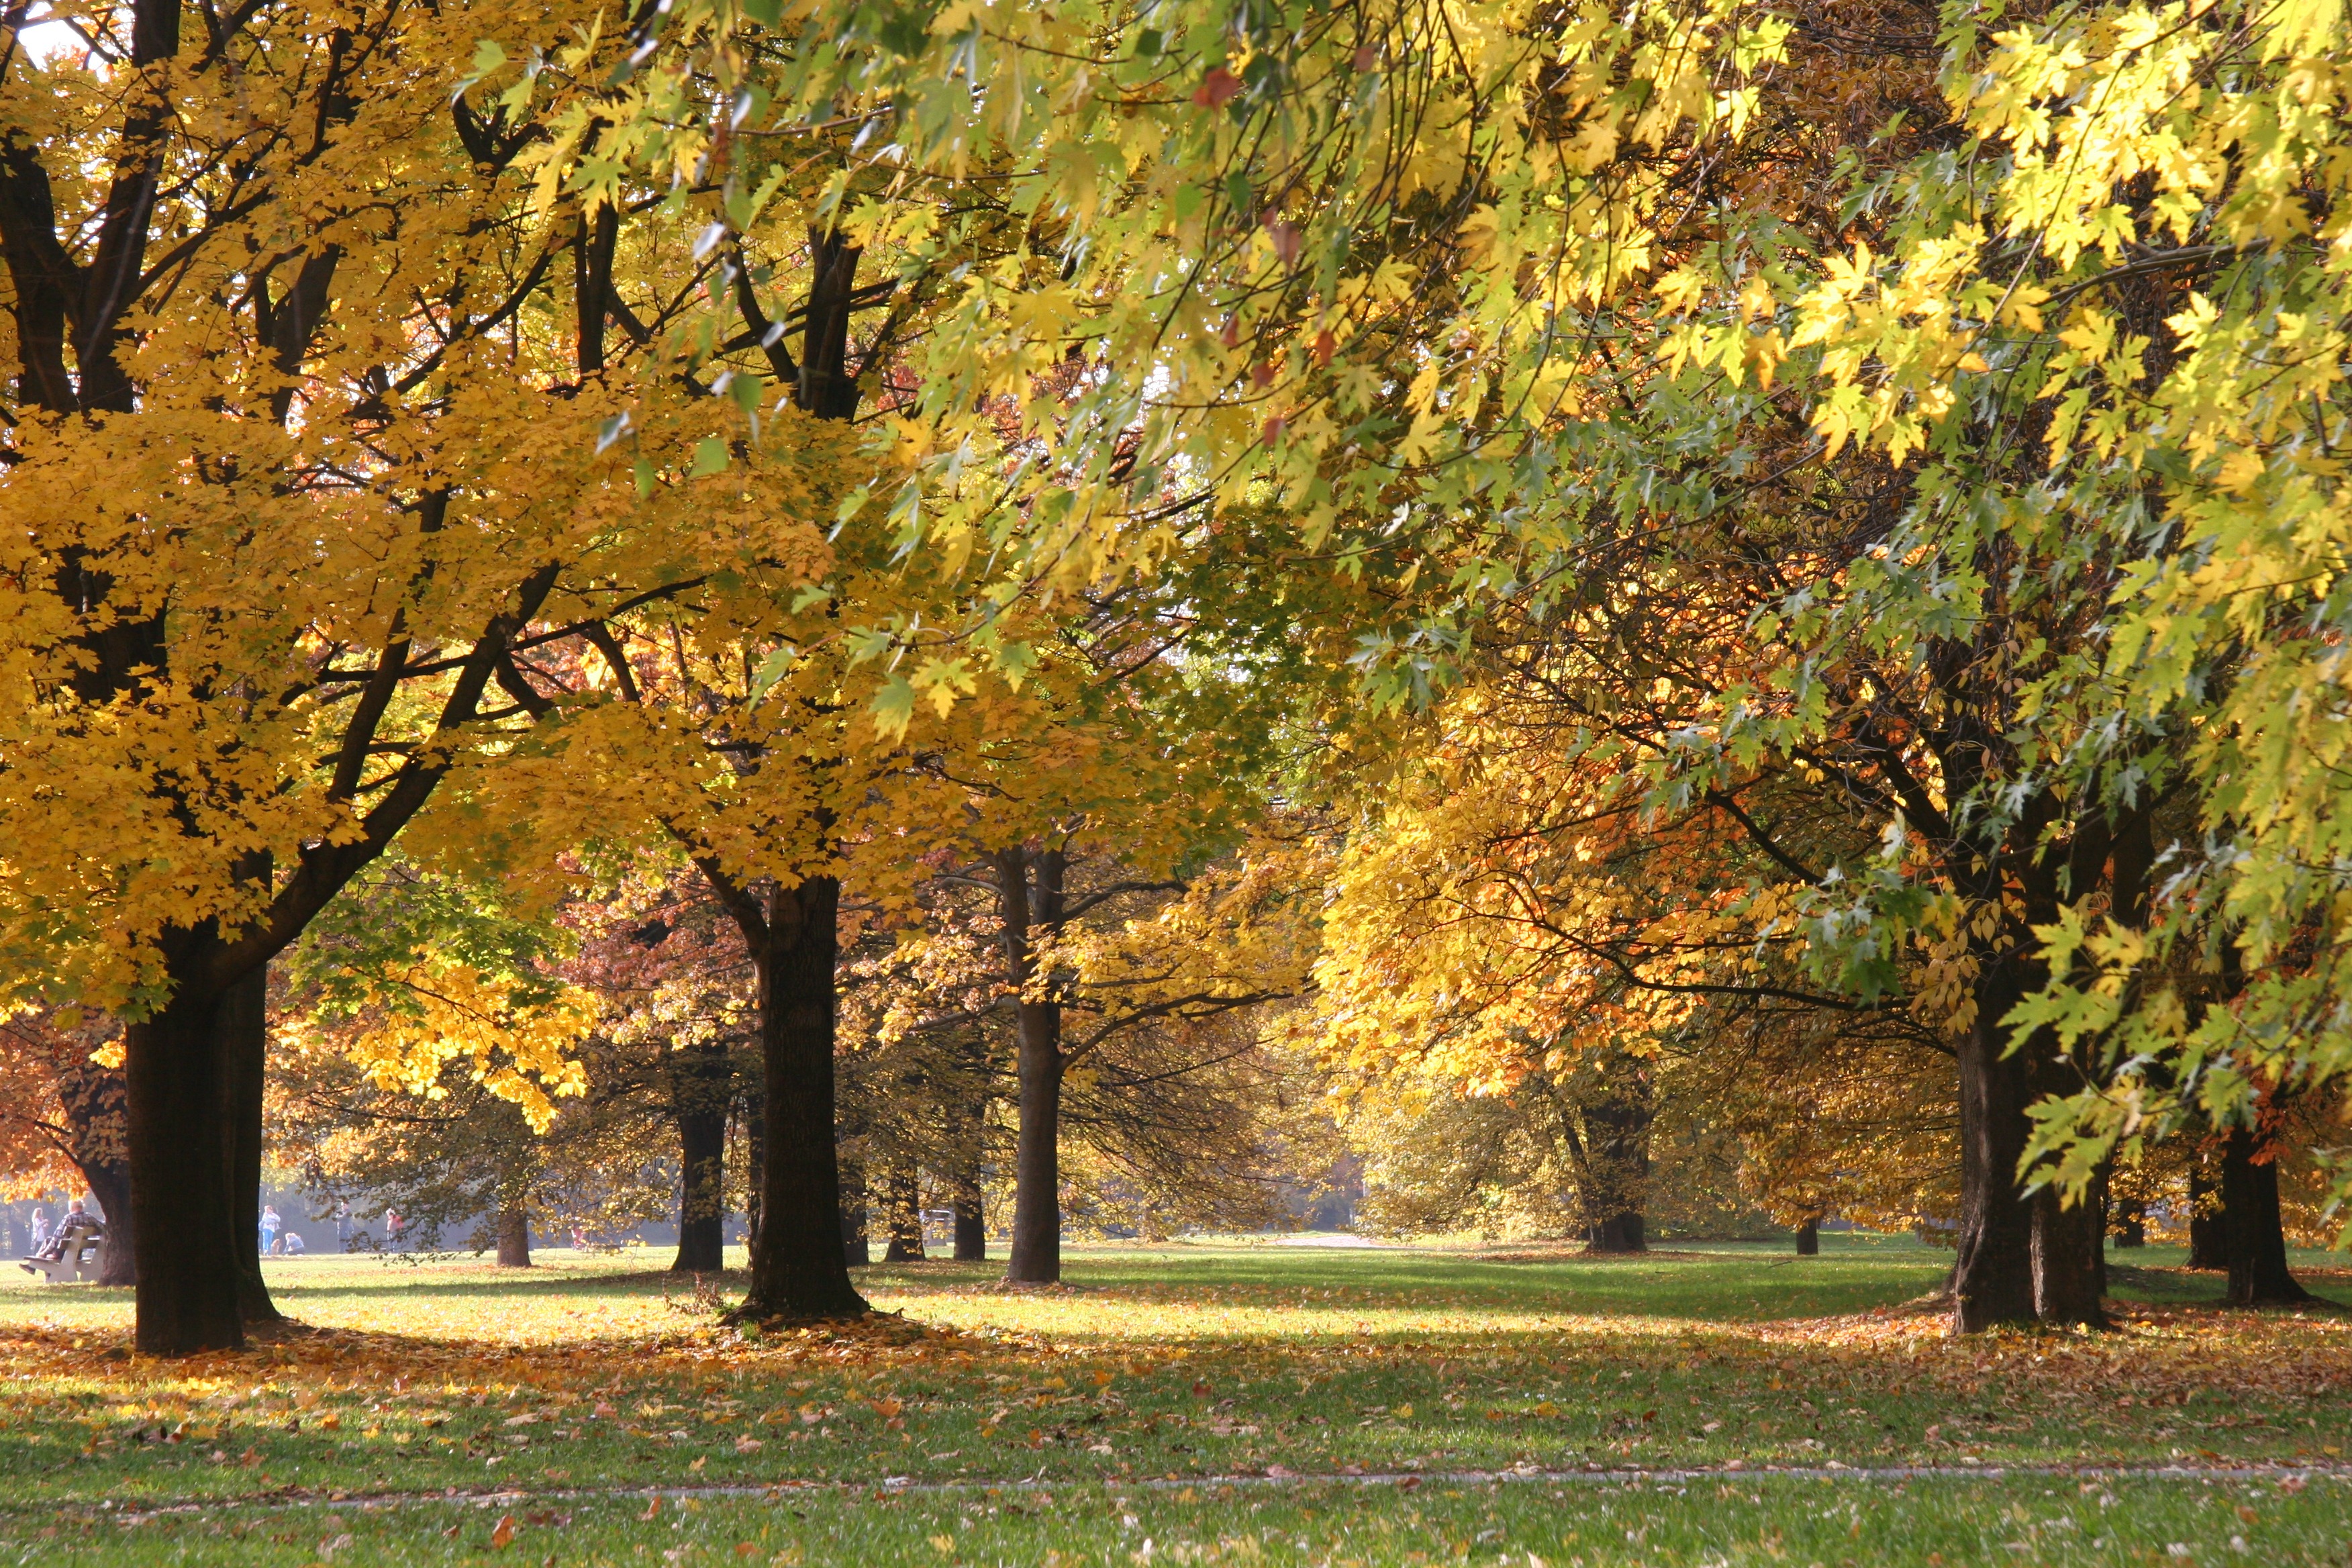
tree, nature, branch, plant, sunlight, leaf, fall, foliage, autumn, park, season, deciduous, grove, woodland, warsaw, flowering plant, maidenhair tree, woody plant, land plant, mokotowskie field